Livingston County, Missouri

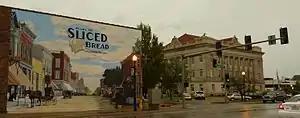
County seat Chillicothe is the birthplace of sliced bread

Livingston County is a county located in the northwestern portion of the U.S. state of Missouri. As of the 2020 census, the population was 14,557. Its county seat is Chillicothe. The county was organized January 6, 1837, and named for U.S. Secretary of State Edward Livingston.